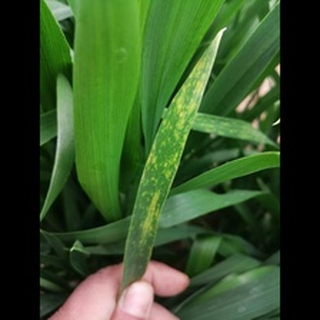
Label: wheat_leaf_blight